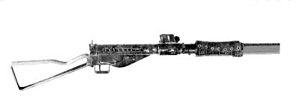
Le 29 novembre 1947, l’Assemblée générale des Nations unies vote le Plan de partage de la Palestine proposé par le Comité spécial des Nations unies sur la Palestine avec l’accord des deux superpuissances émergentes de la Seconde Guerre mondiale, les États-Unis et l’Union soviétique est approuvé par l’Assemblée générale de l’ONU, à New York par le vote de la résolution 181. Ce Plan est rejeté par les arabes palestiniens et les pays arabes.